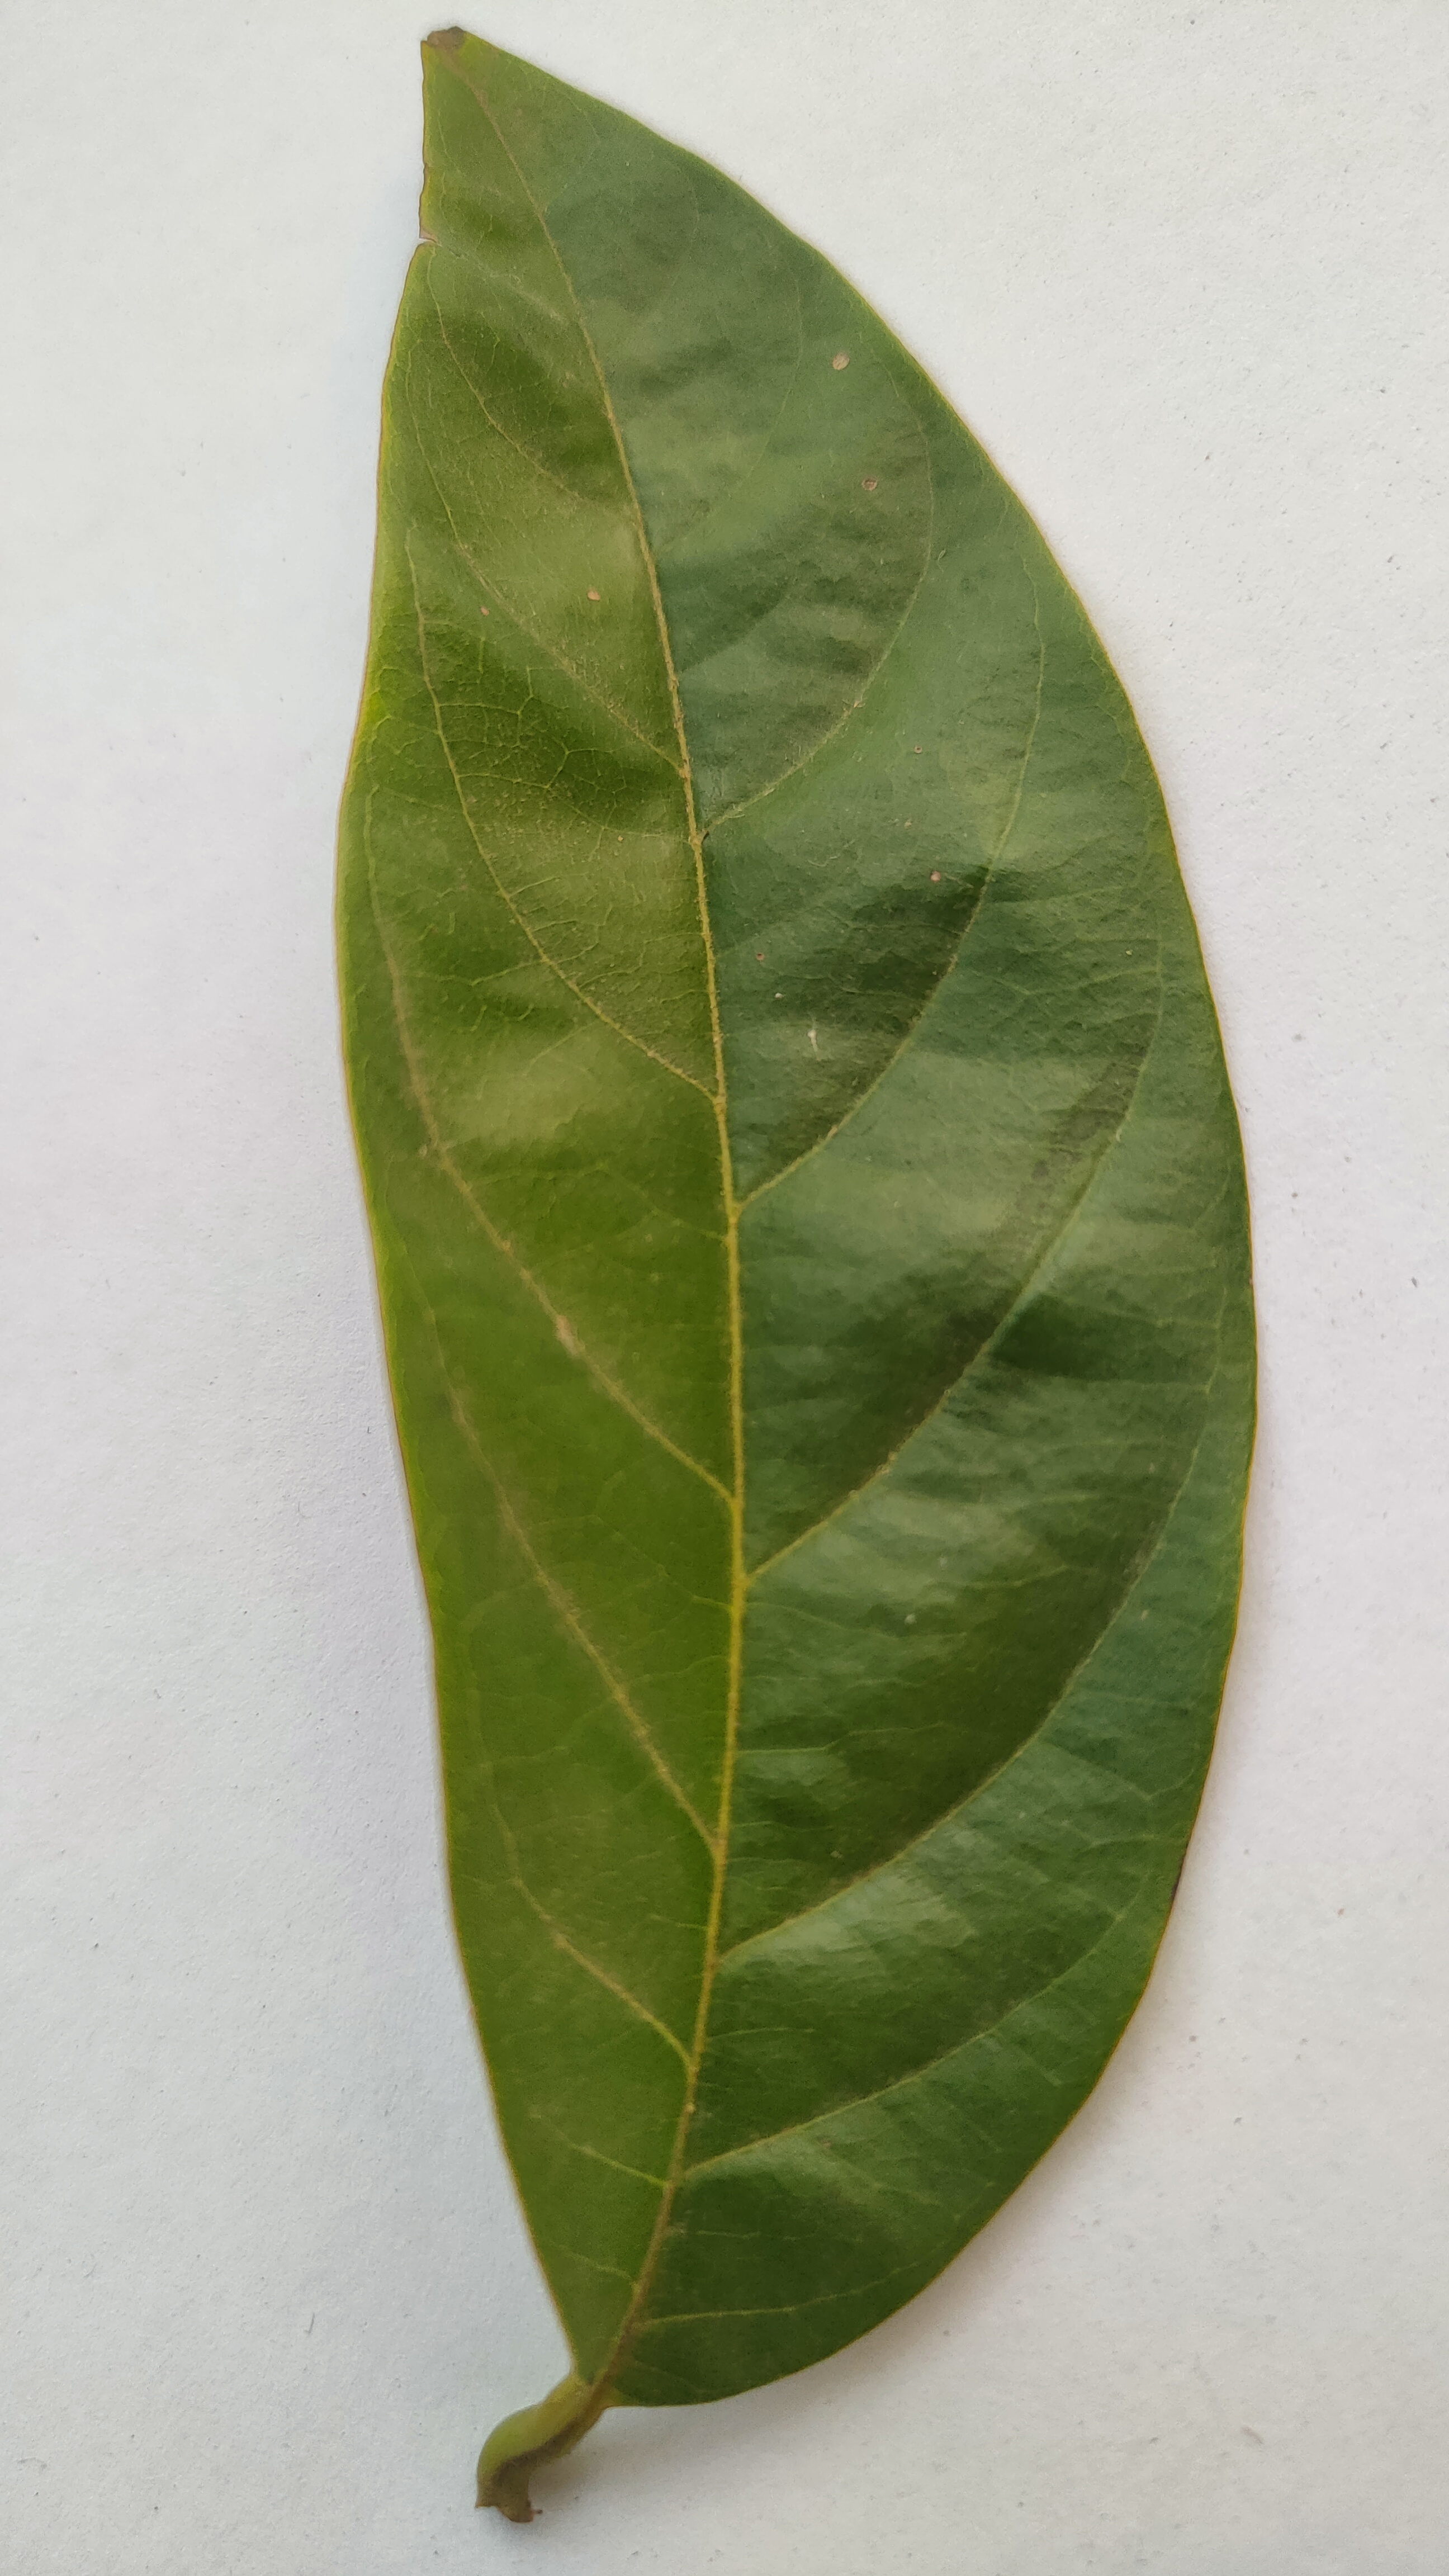
Leaf variety: Custard Apple